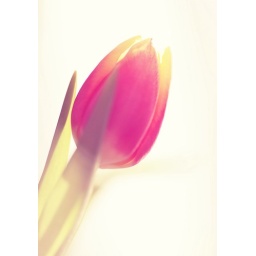
A tulip shot in front of the window in the afternoon when the sun finally won the battle againts the clouds